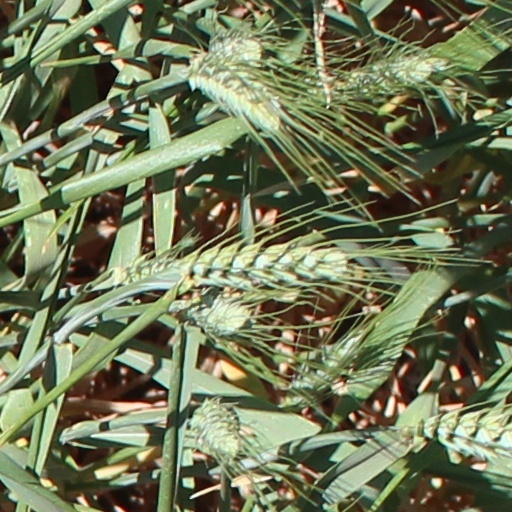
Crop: wheat